Feliniopsis indistans

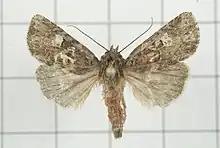

Adult wingspan 34 mm. Palpi upturned. Head, thorax, abdomen, forewings all pale reddish brown. Indistinct, waved, double subbasal, antemedial and postmedial dark lines on forewing. There are 3-4 oval brown spots which gives dark appearance to half wing. Orbicular and reniform indistinct. A submarginal series of lunules. Hindwings pale fuscous.